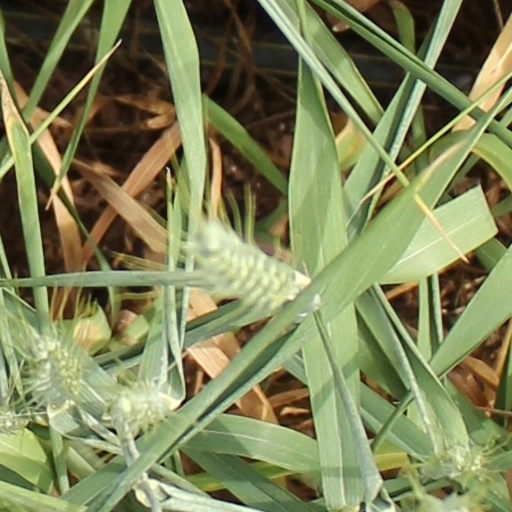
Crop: wheat